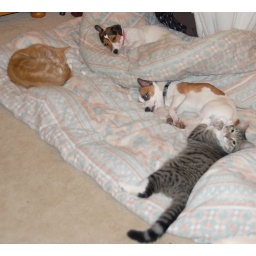
Well if you will put a duvet on the floor what do you expect in a house full of animals!!!